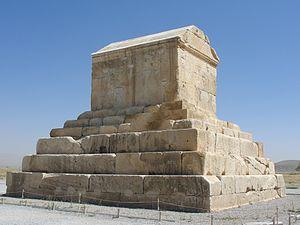
Cet article recense les sites inscrits au patrimoine mondial en Iran.
Cyrus le Grand, dit Cyrus II, est le fondateur de l'Empire perse, successeur du royaume mède, régnant d'environ 559 av. J.-C. à 530 av. J.-C. Il appartient à la dynastie des Achéménides. Son règne a été marqué par des conquêtes d'une ampleur sans précédent : après avoir soumis les Mèdes, il a placé sous sa domination le royaume de Lydie et les cités grecques d'Ionie, puis l'Empire néo-babylonien. Il trouva la mort au cours d'une campagne militaire contre les Massagètes. Son règne marque un tournant dans l'histoire du monde antique.